Dictionary and Glossary of the Koran

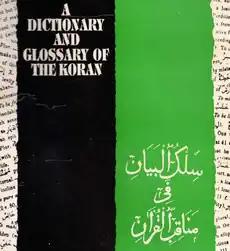

A Dictionary and Glossary of the Koran, was first published in 1873 by John Penrice. It is a small compact reference guide consisting of 180 pages. It contains detailed entries on parts of speech and the meanings of words of the Quran.